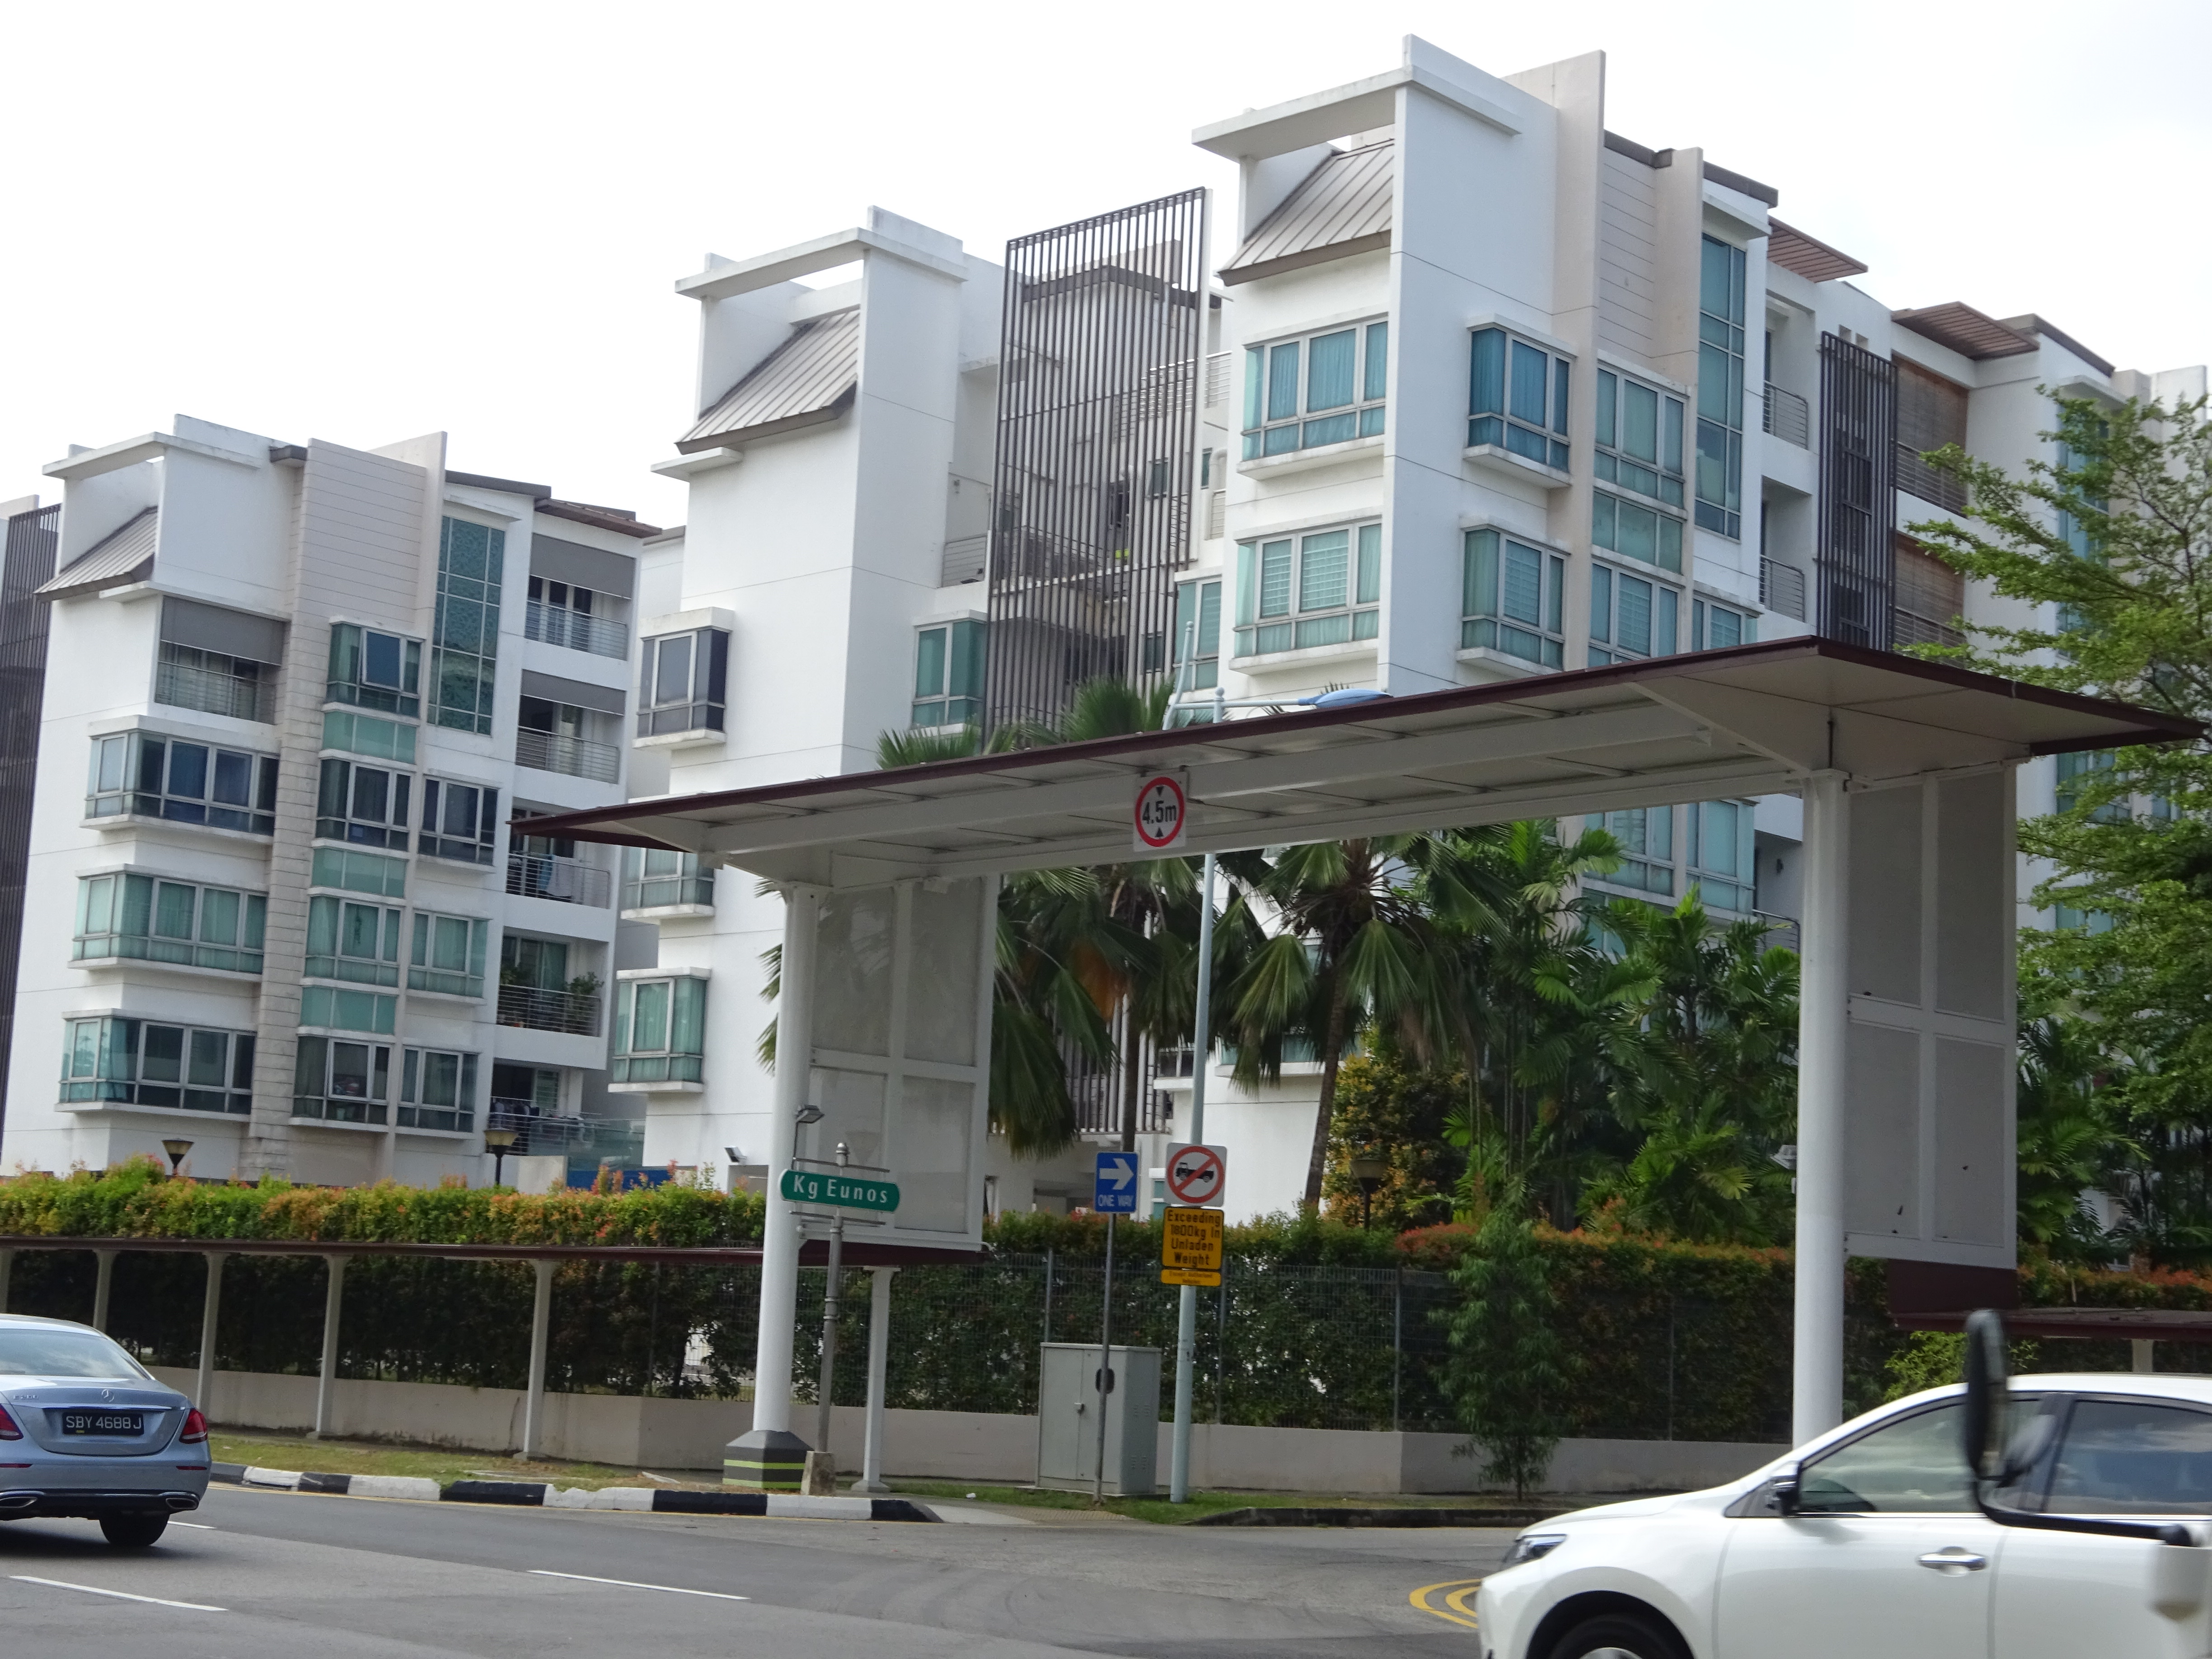
buildings, life, living, city, street, car, land vehicle, building, tire, vehicle, plant, property, wheel, window, sky, urban design, residential area, neighbourhood, condominium, tree, house, parking, real estate, facade, metropolitan area, tower block, road, commercial building, urban area, human settlement, mixed use, automotive exterior, mid size car, family car, apartment, luxury vehicle, suburb, parking lot, compact car, downtown, compact mpv, sport utility vehicle, city car, transport, traffic, estate, shade, balcony, headquarters, plaza